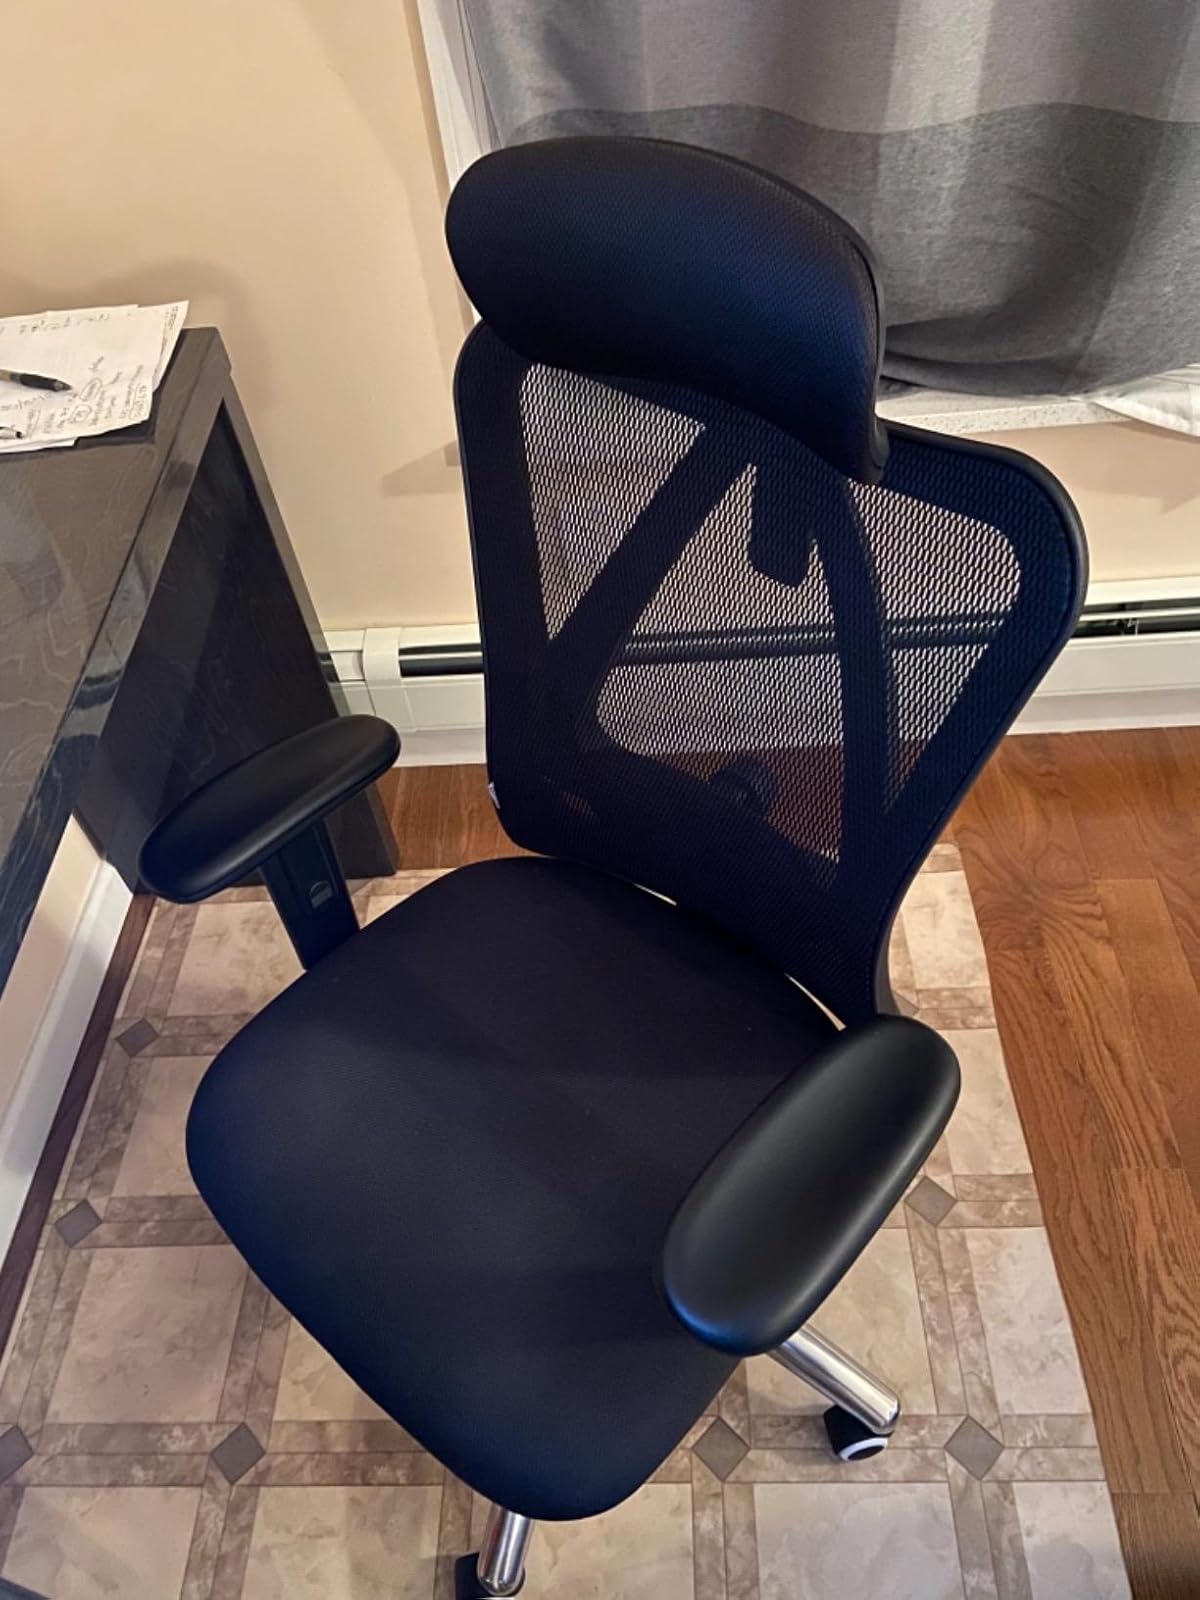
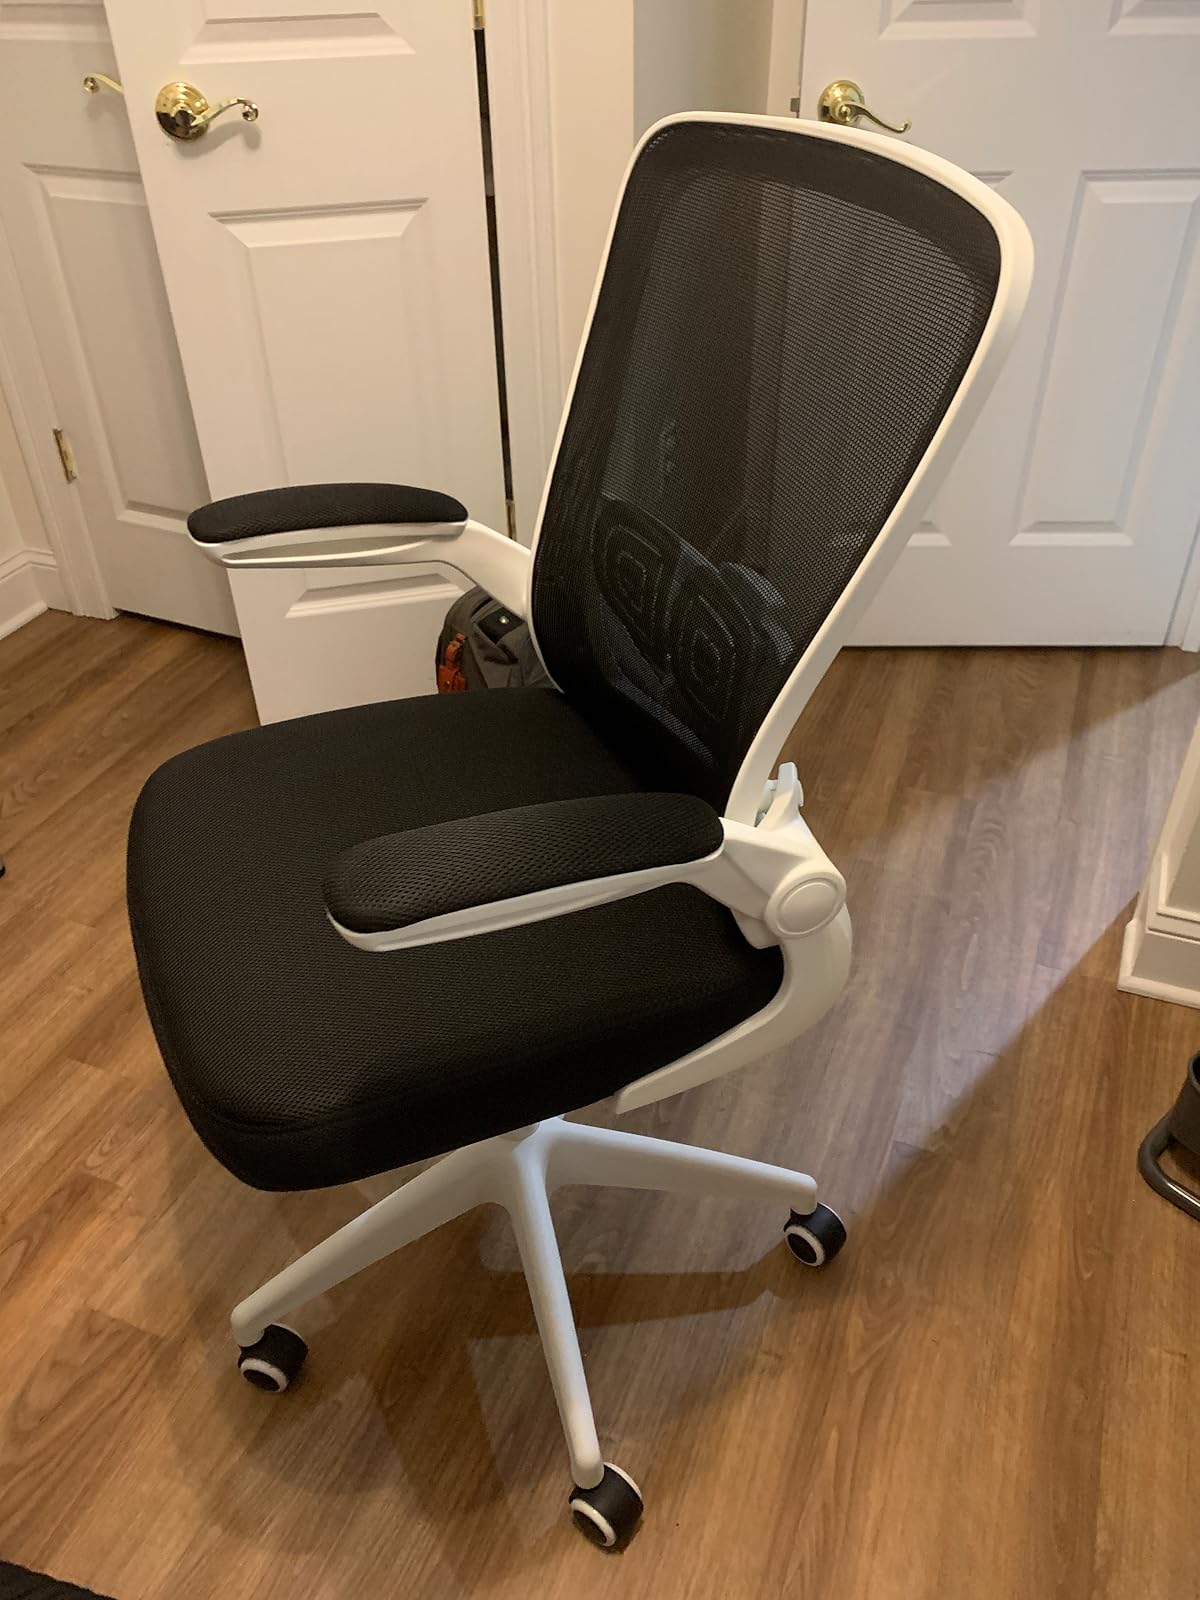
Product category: items_chair
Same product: no